Xinhua Daily

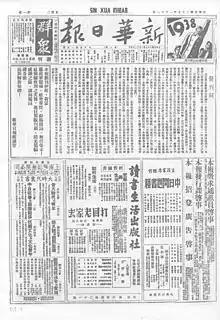
First issue of the "Xinhua Daily" published 11 January 1938

Xinhua Daily was the first newspaper published in the People's Republic of China by the Chinese Communist Party (CCP). It is owned by the Jiangsu Provincial Committee of the CCP.